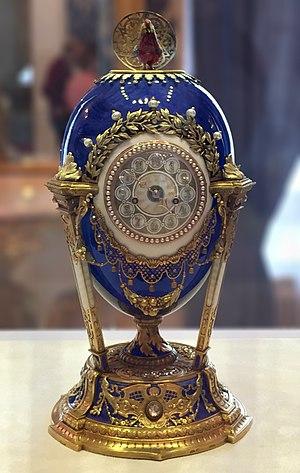
Le Musée Fabergé de Saint-Pétersbourg, en Russie, est un musée privé créé par Viktor Vekselberg et sa fondation afin de rapatrier des objets perdus de haute valeur culturelle en Russie. Le musée se trouve dans le centre de Saint-Pétersbourg au sein du Palais Chouvalov situé sur les rives de la Fontanka. La collection du musée contient plus de 4 000 œuvres d'arts décoratifs et de beaux-arts, y compris des objets en or, de l'argenterie, des tableaux, des porcelaines et des bronzes. Un des points forts de la collection du musée est le groupe de neuf œufs de Pâques Impériaux créé par Fabergé pour les deux derniers Tsars de Russie.
L'Œuf de Coq a été fabriqué par Pierre-Karl Fabergé dans son ensemble d'oeufs impériaux Fabergé. L'œuf a été donné en 1900 par le tsar Nicolas II en cadeau à l'impératrice Maria Feodoronova. L'œuf a un mécanisme en haut à l'arrière qui permet à son oiseau de sortir et de se déplacer.
Les œufs de Fabergé sont des objets précieux créés par le joaillier Pierre-Karl Fabergé.